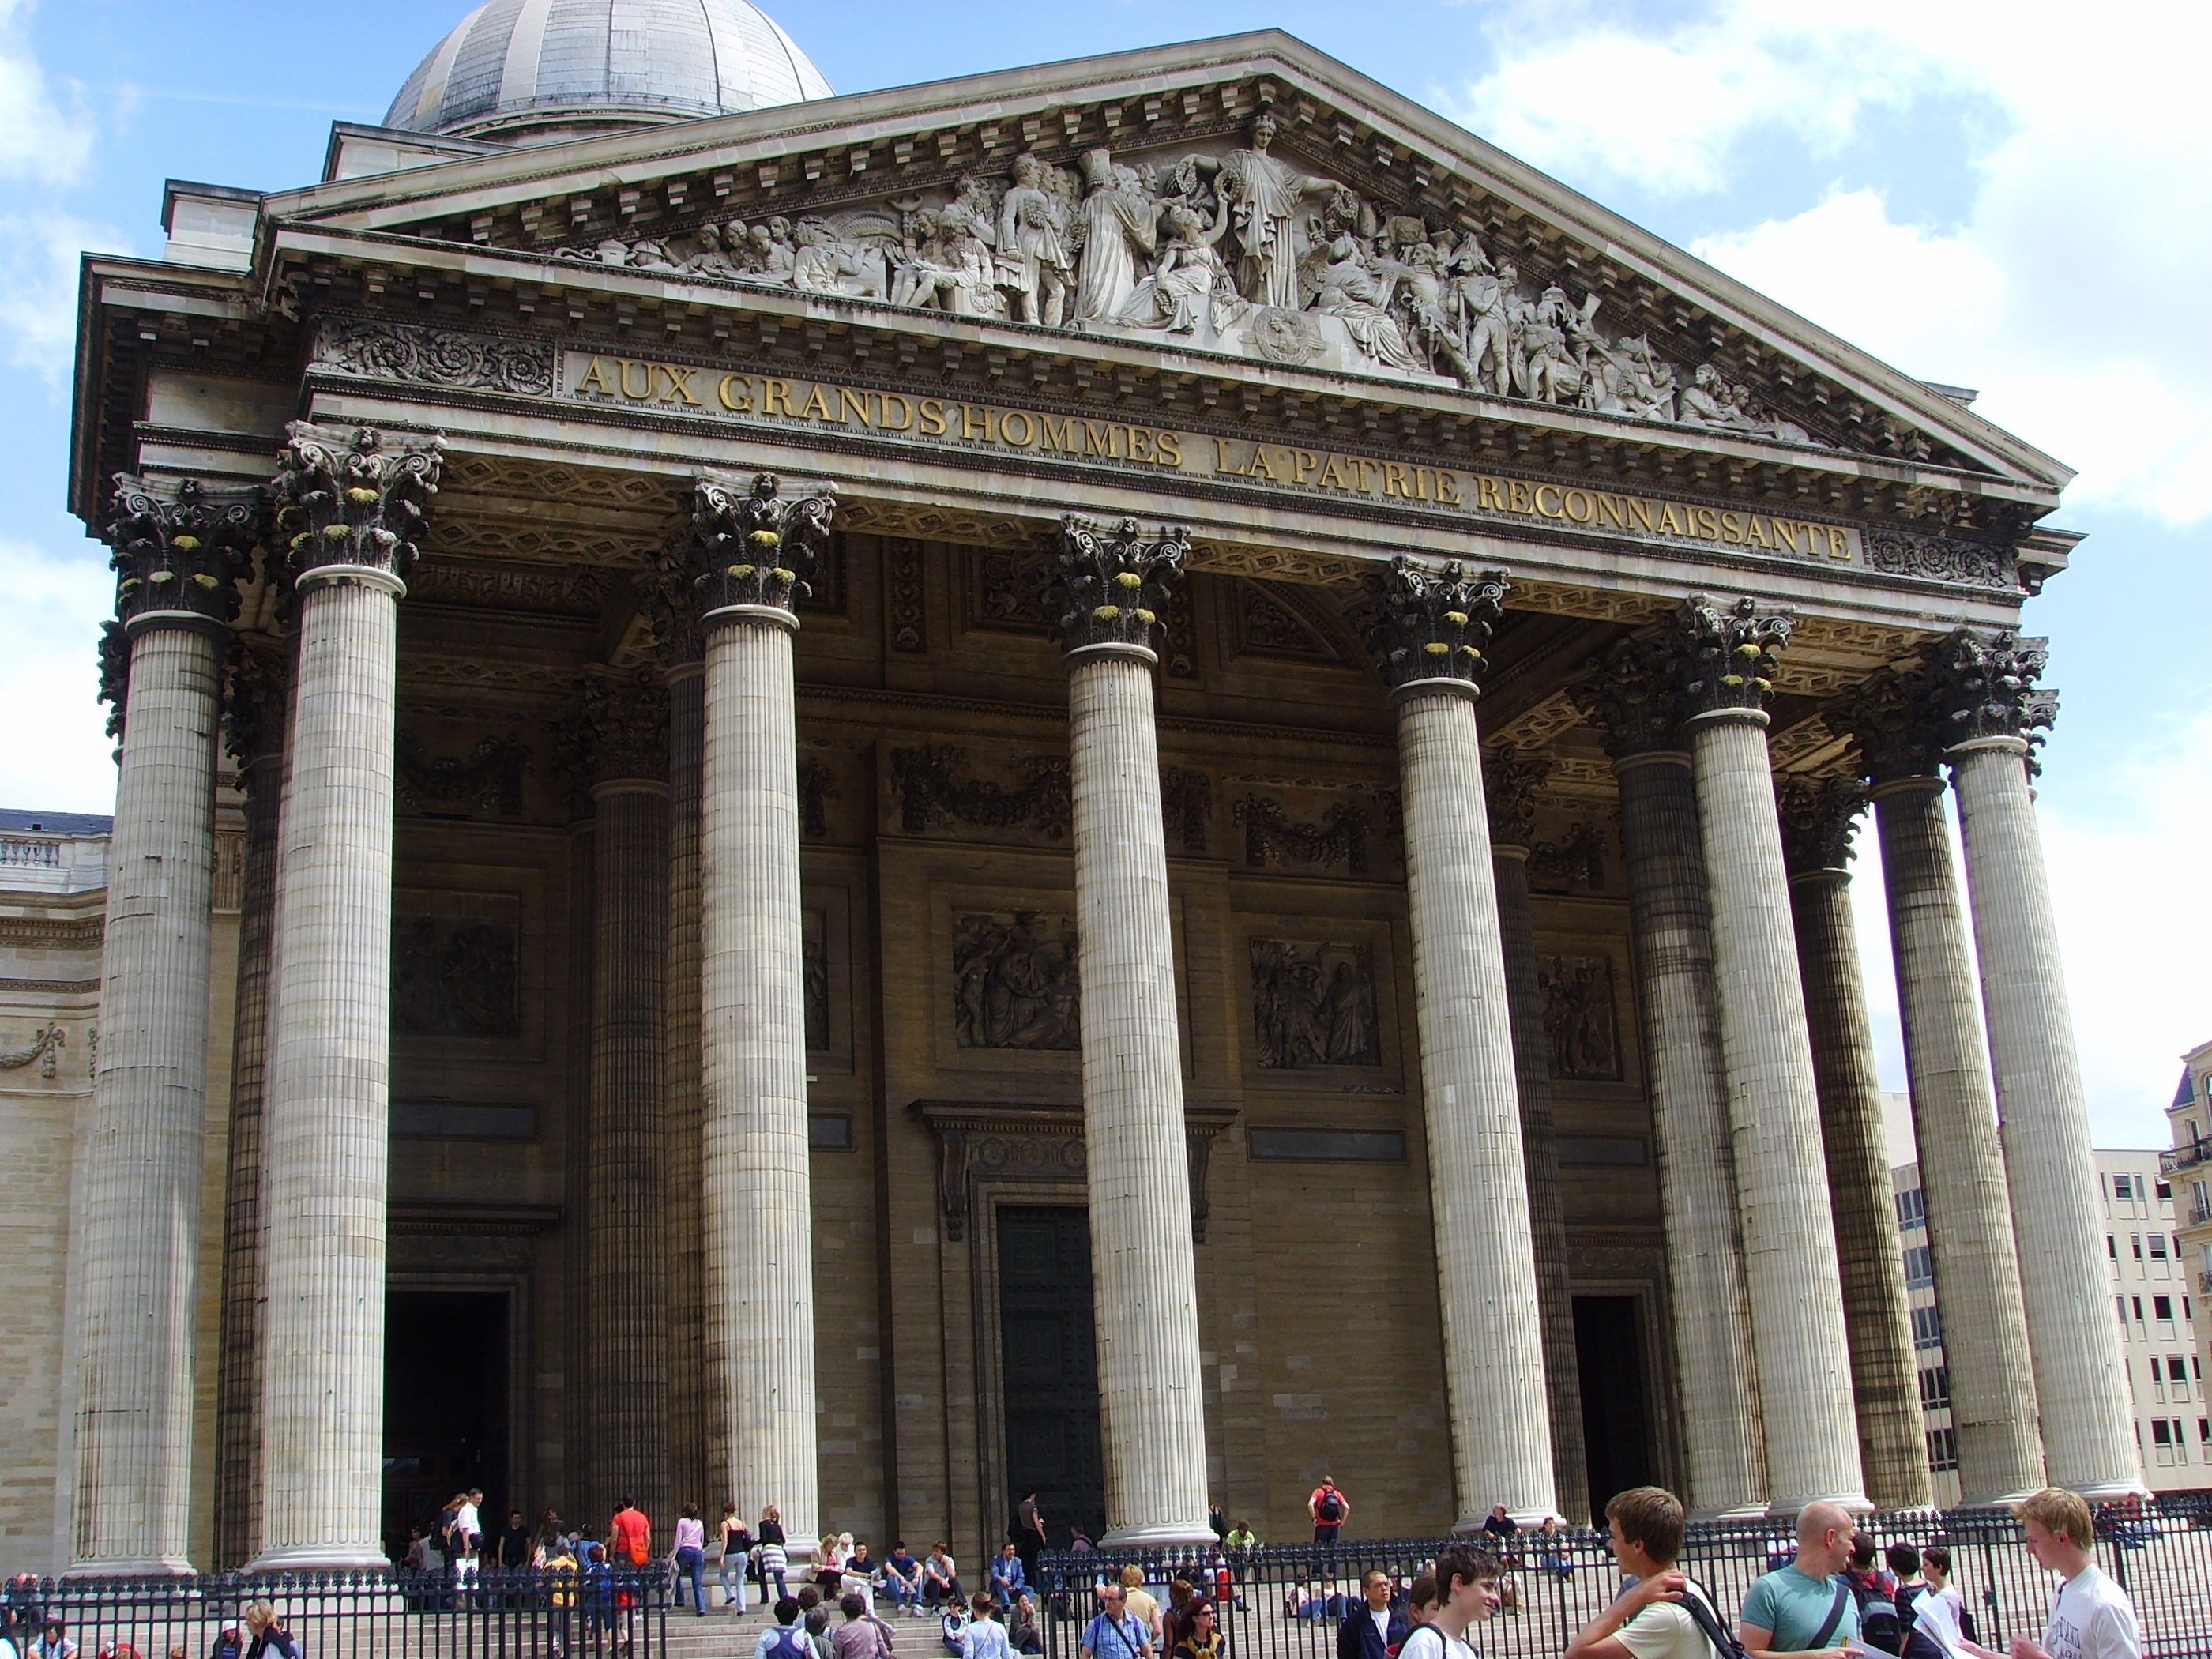
architecture, structure, paris, stone, monument, france, europe, arch, opera house, landmark, facade, church, exterior, historic, columns, heritage, basilica, pantheon, corinthian, mausoleum, ancient rome, tours, neoclassicism, roman temple, classical architecture, triumphal arch, ancient history, latin quarter, ancient roman architecture